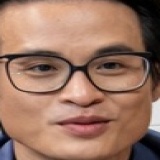
ca sĩ Hà Anh Tuấn